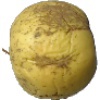
Label: golden_apple